Marielle de Sarnez

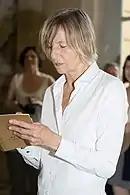
De Sarnez during her first week in the National Assembly in 2017

Despite the timing of the scandal, de Sarnez, who was also a councillor (joint RPR-UDF slate) for the 14th arrondissement of Paris from 2001 to 2010 and from 2014 to 2020, was elected Deputy to the National Assembly for the 11th constituency of Paris on 18 June 2017.